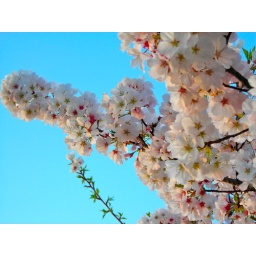
3.22.10 Beautiful blossoming tree against an even more beautiful blue sky.